5th Academy Awards

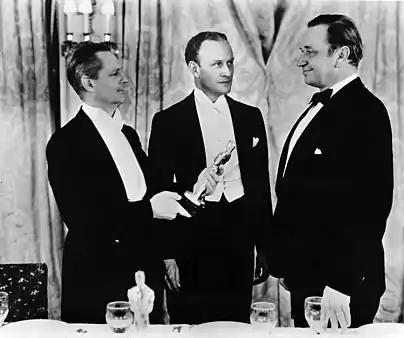
Wallace Beery, with Lionel Barrymore and Master of Ceremonies Conrad Nagel

The 5th Academy Awards were held by the Academy of Motion Picture Arts and Sciences on November 18, 1932, at the Ambassador Hotel in Los Angeles, California, hosted by Conrad Nagel. Films screened in Los Angeles between August 1, 1931, and July 31, 1932, were eligible to receive awards. Walt Disney created a short animated film for the banquet, "Parade of the Award Nominees".